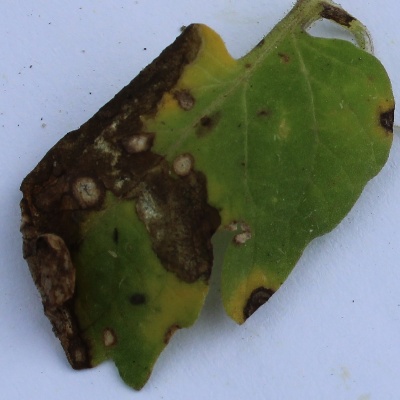
Crop: Tomato
Condition: leaf blight